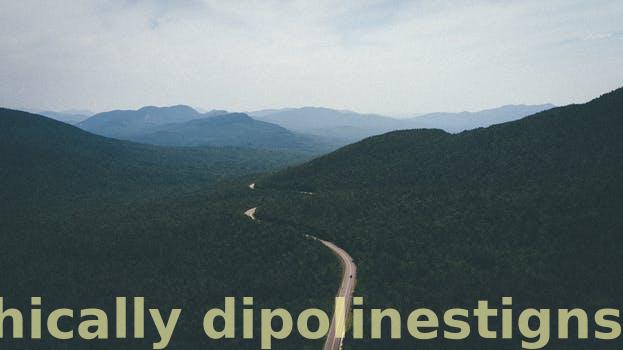
Label: Watermark